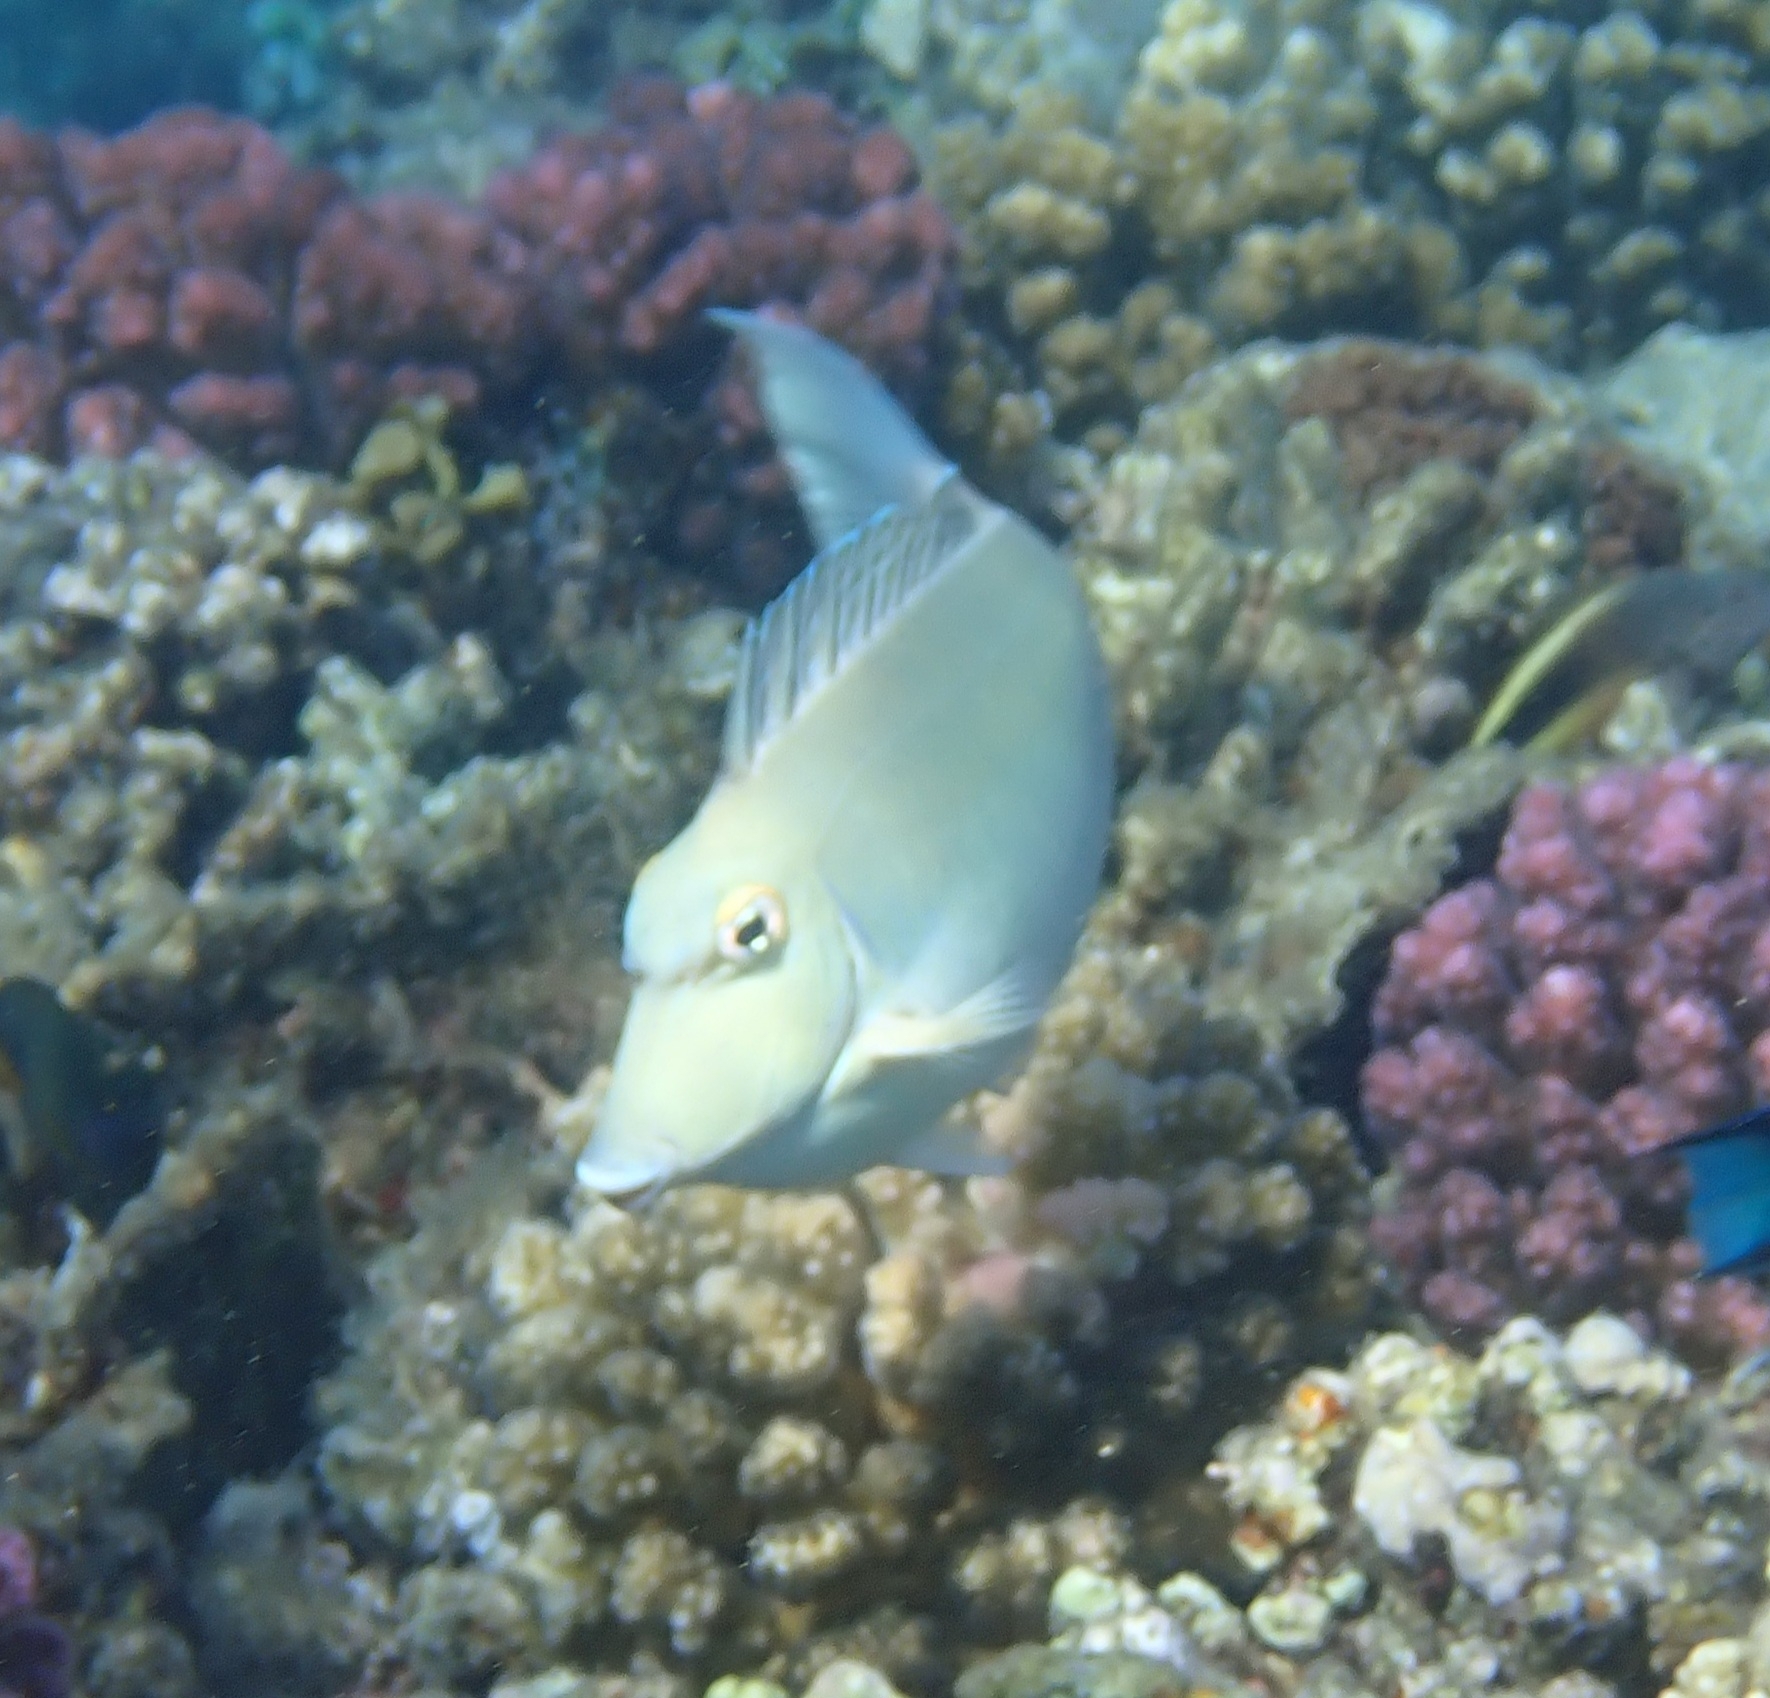
Naso unicornis (Bluespine Unicornfish)